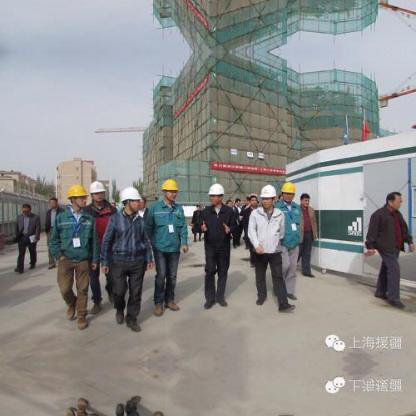
Objects in the image:
label: helmet
label: helmet
label: helmet
label: helmet
label: helmet
label: head
label: head
label: helmet
label: helmet
label: head
label: head